Spring Hill Farm (McLean, Virginia)

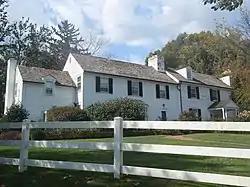
Spring Hill Farm, September 2012

Spring Hill Farm is a historic home located at Great Falls, Fairfax County, Virginia. It was built about 1822, and is a -story, frame farmhouse dwelling in the Federal style. A two-story rear wing was added in 1850. A 19th century south wing was replaced in 1972. Also on the property are two contributing barns, one apparently built before the American Civil War and one built in 1890.